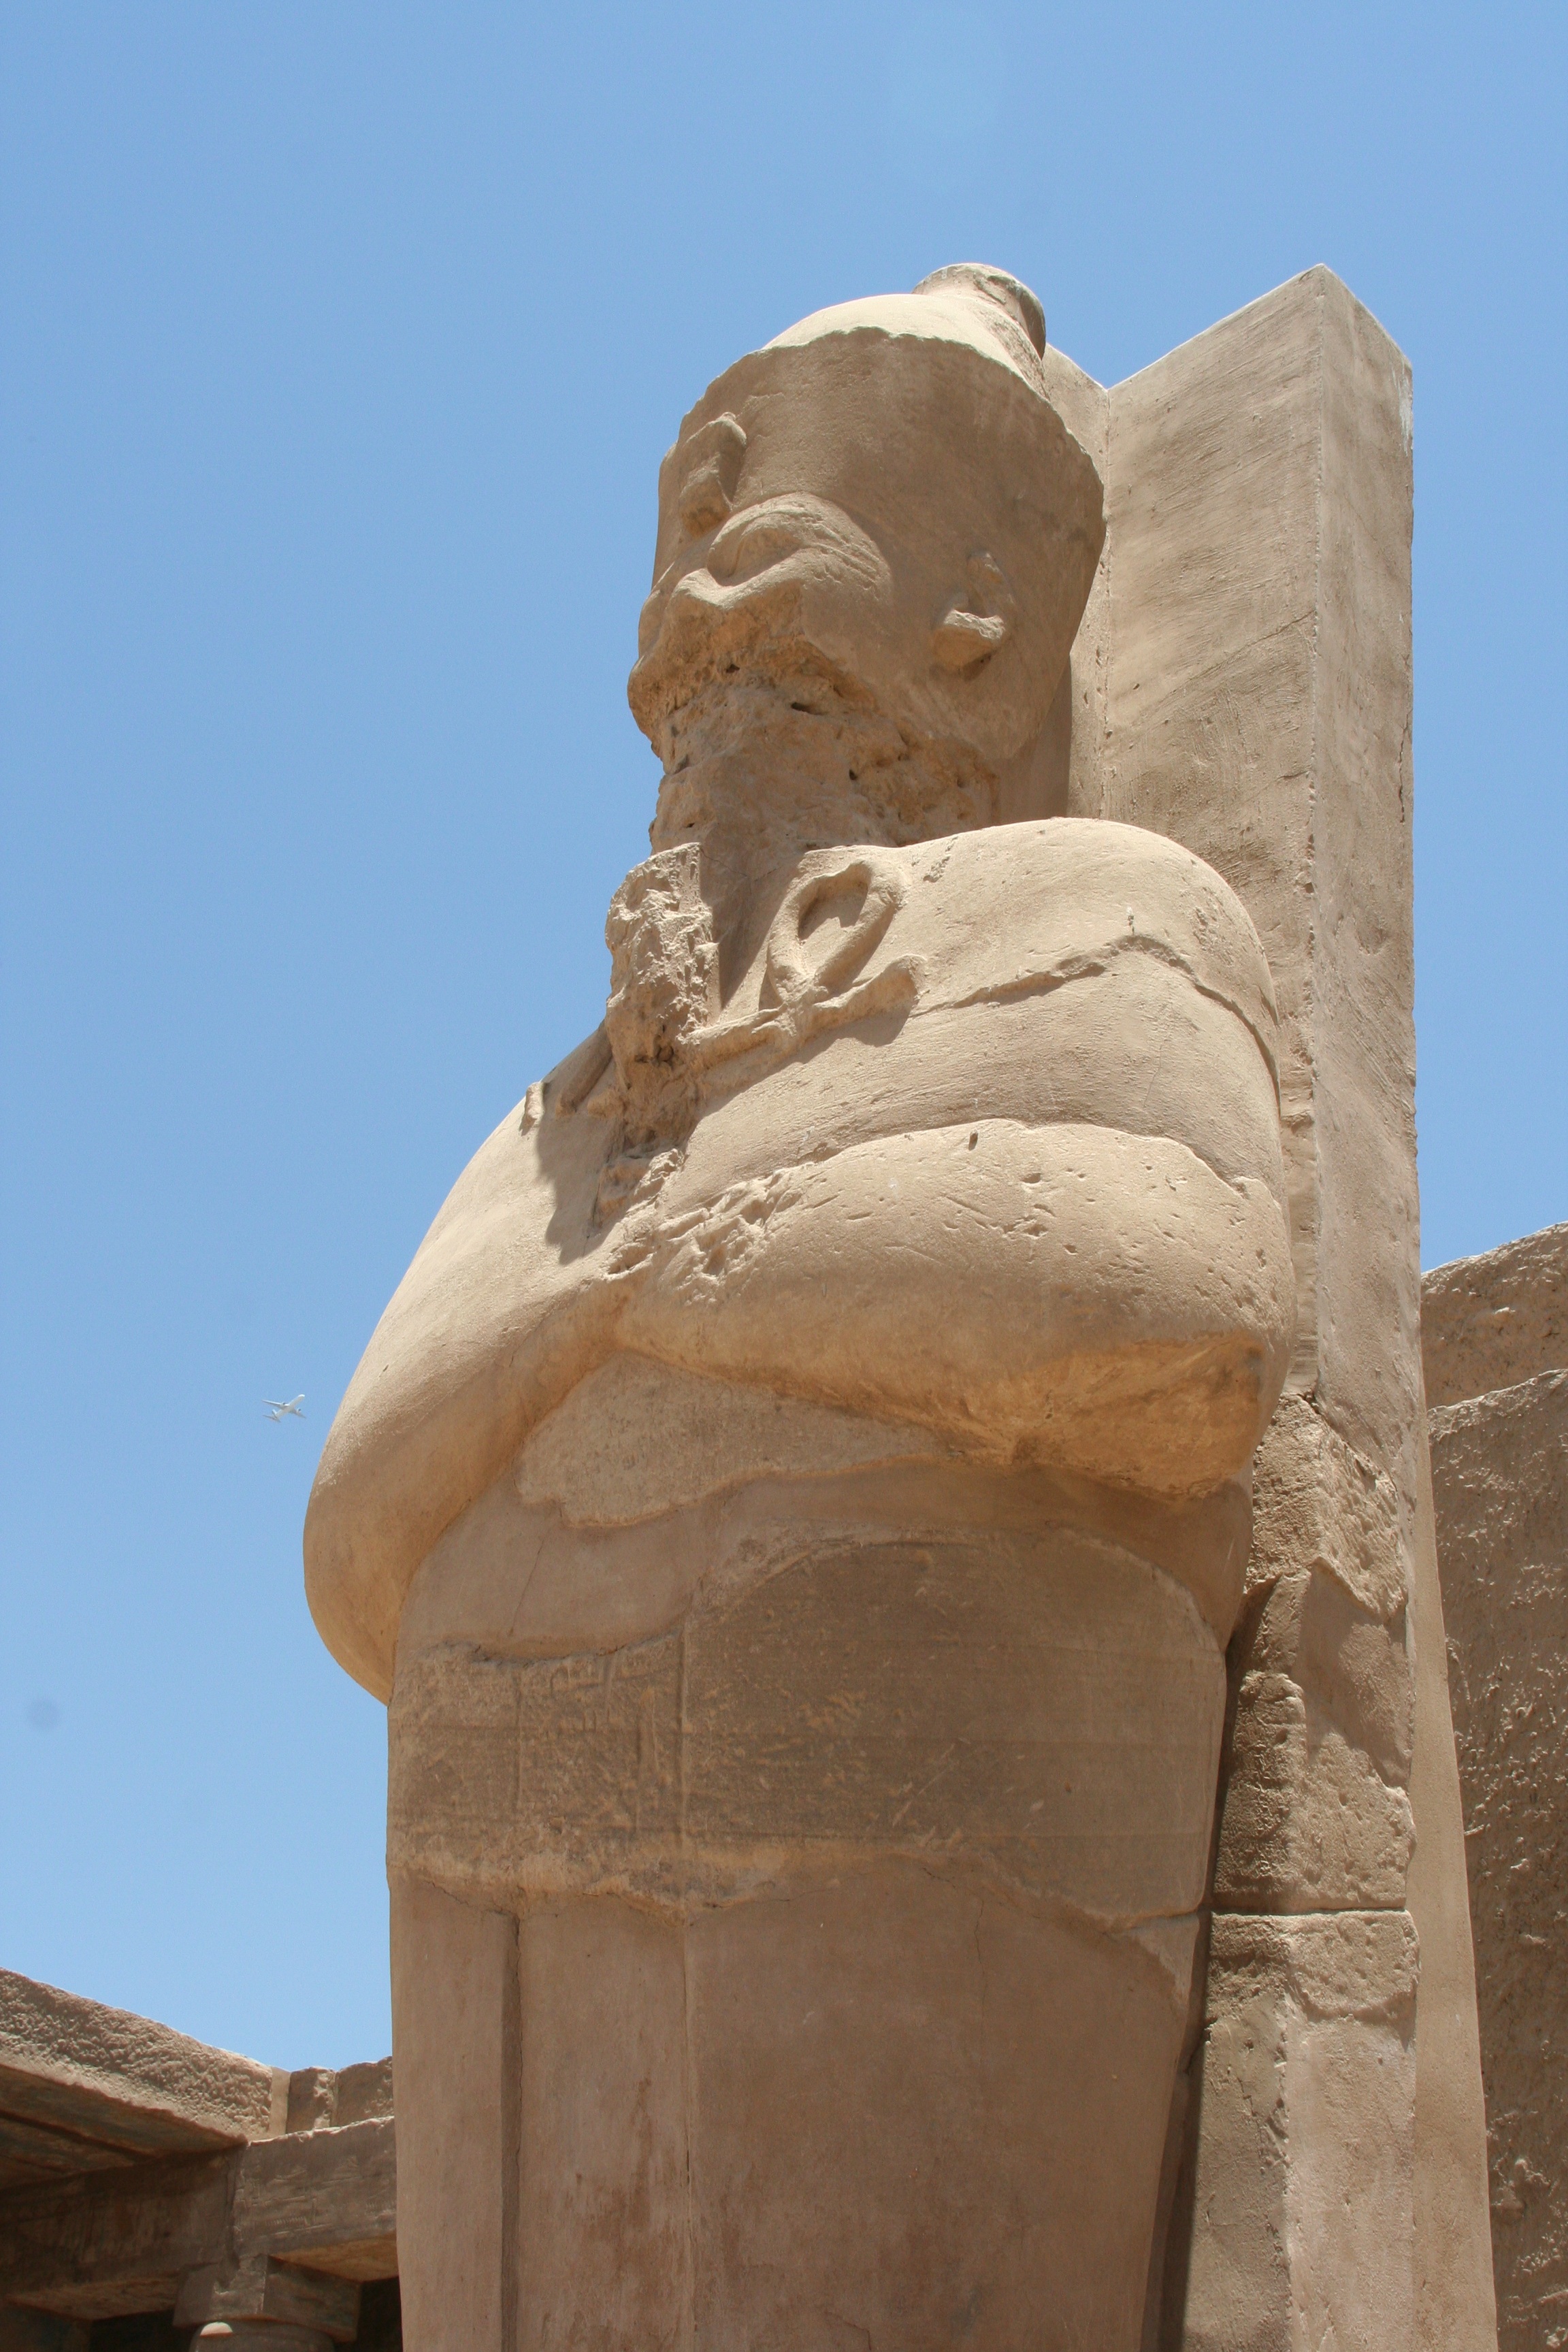
sand, rock, wall, monument, statue, ancient, blue sky, egypt, sculpture, art, temple, beige, civilization, carving, luxor, pharaoh, monolith, nile, carnac, karnak temple, stone carving, antomasako, megalithic, hieroglyph, ancient history, egyptian temple